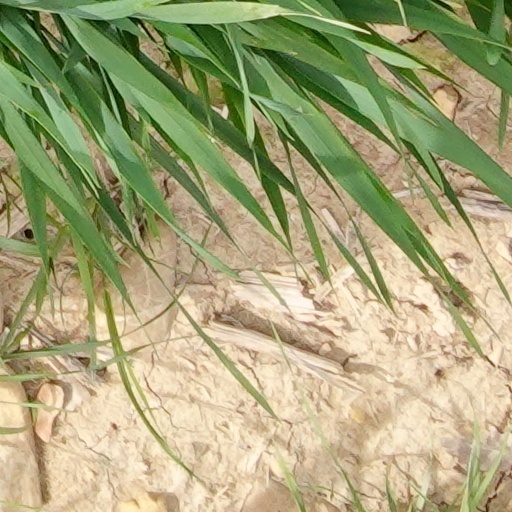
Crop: wheat